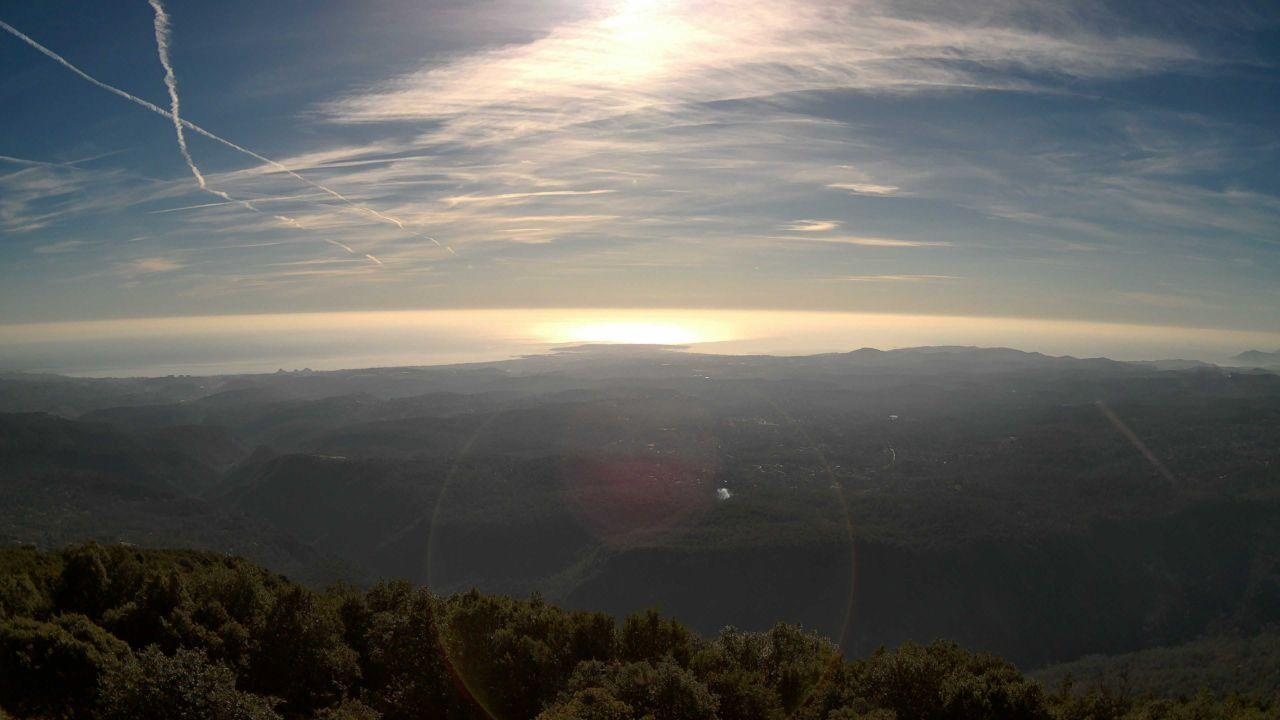
Fire: no
Smoke: no